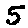
Label: 5